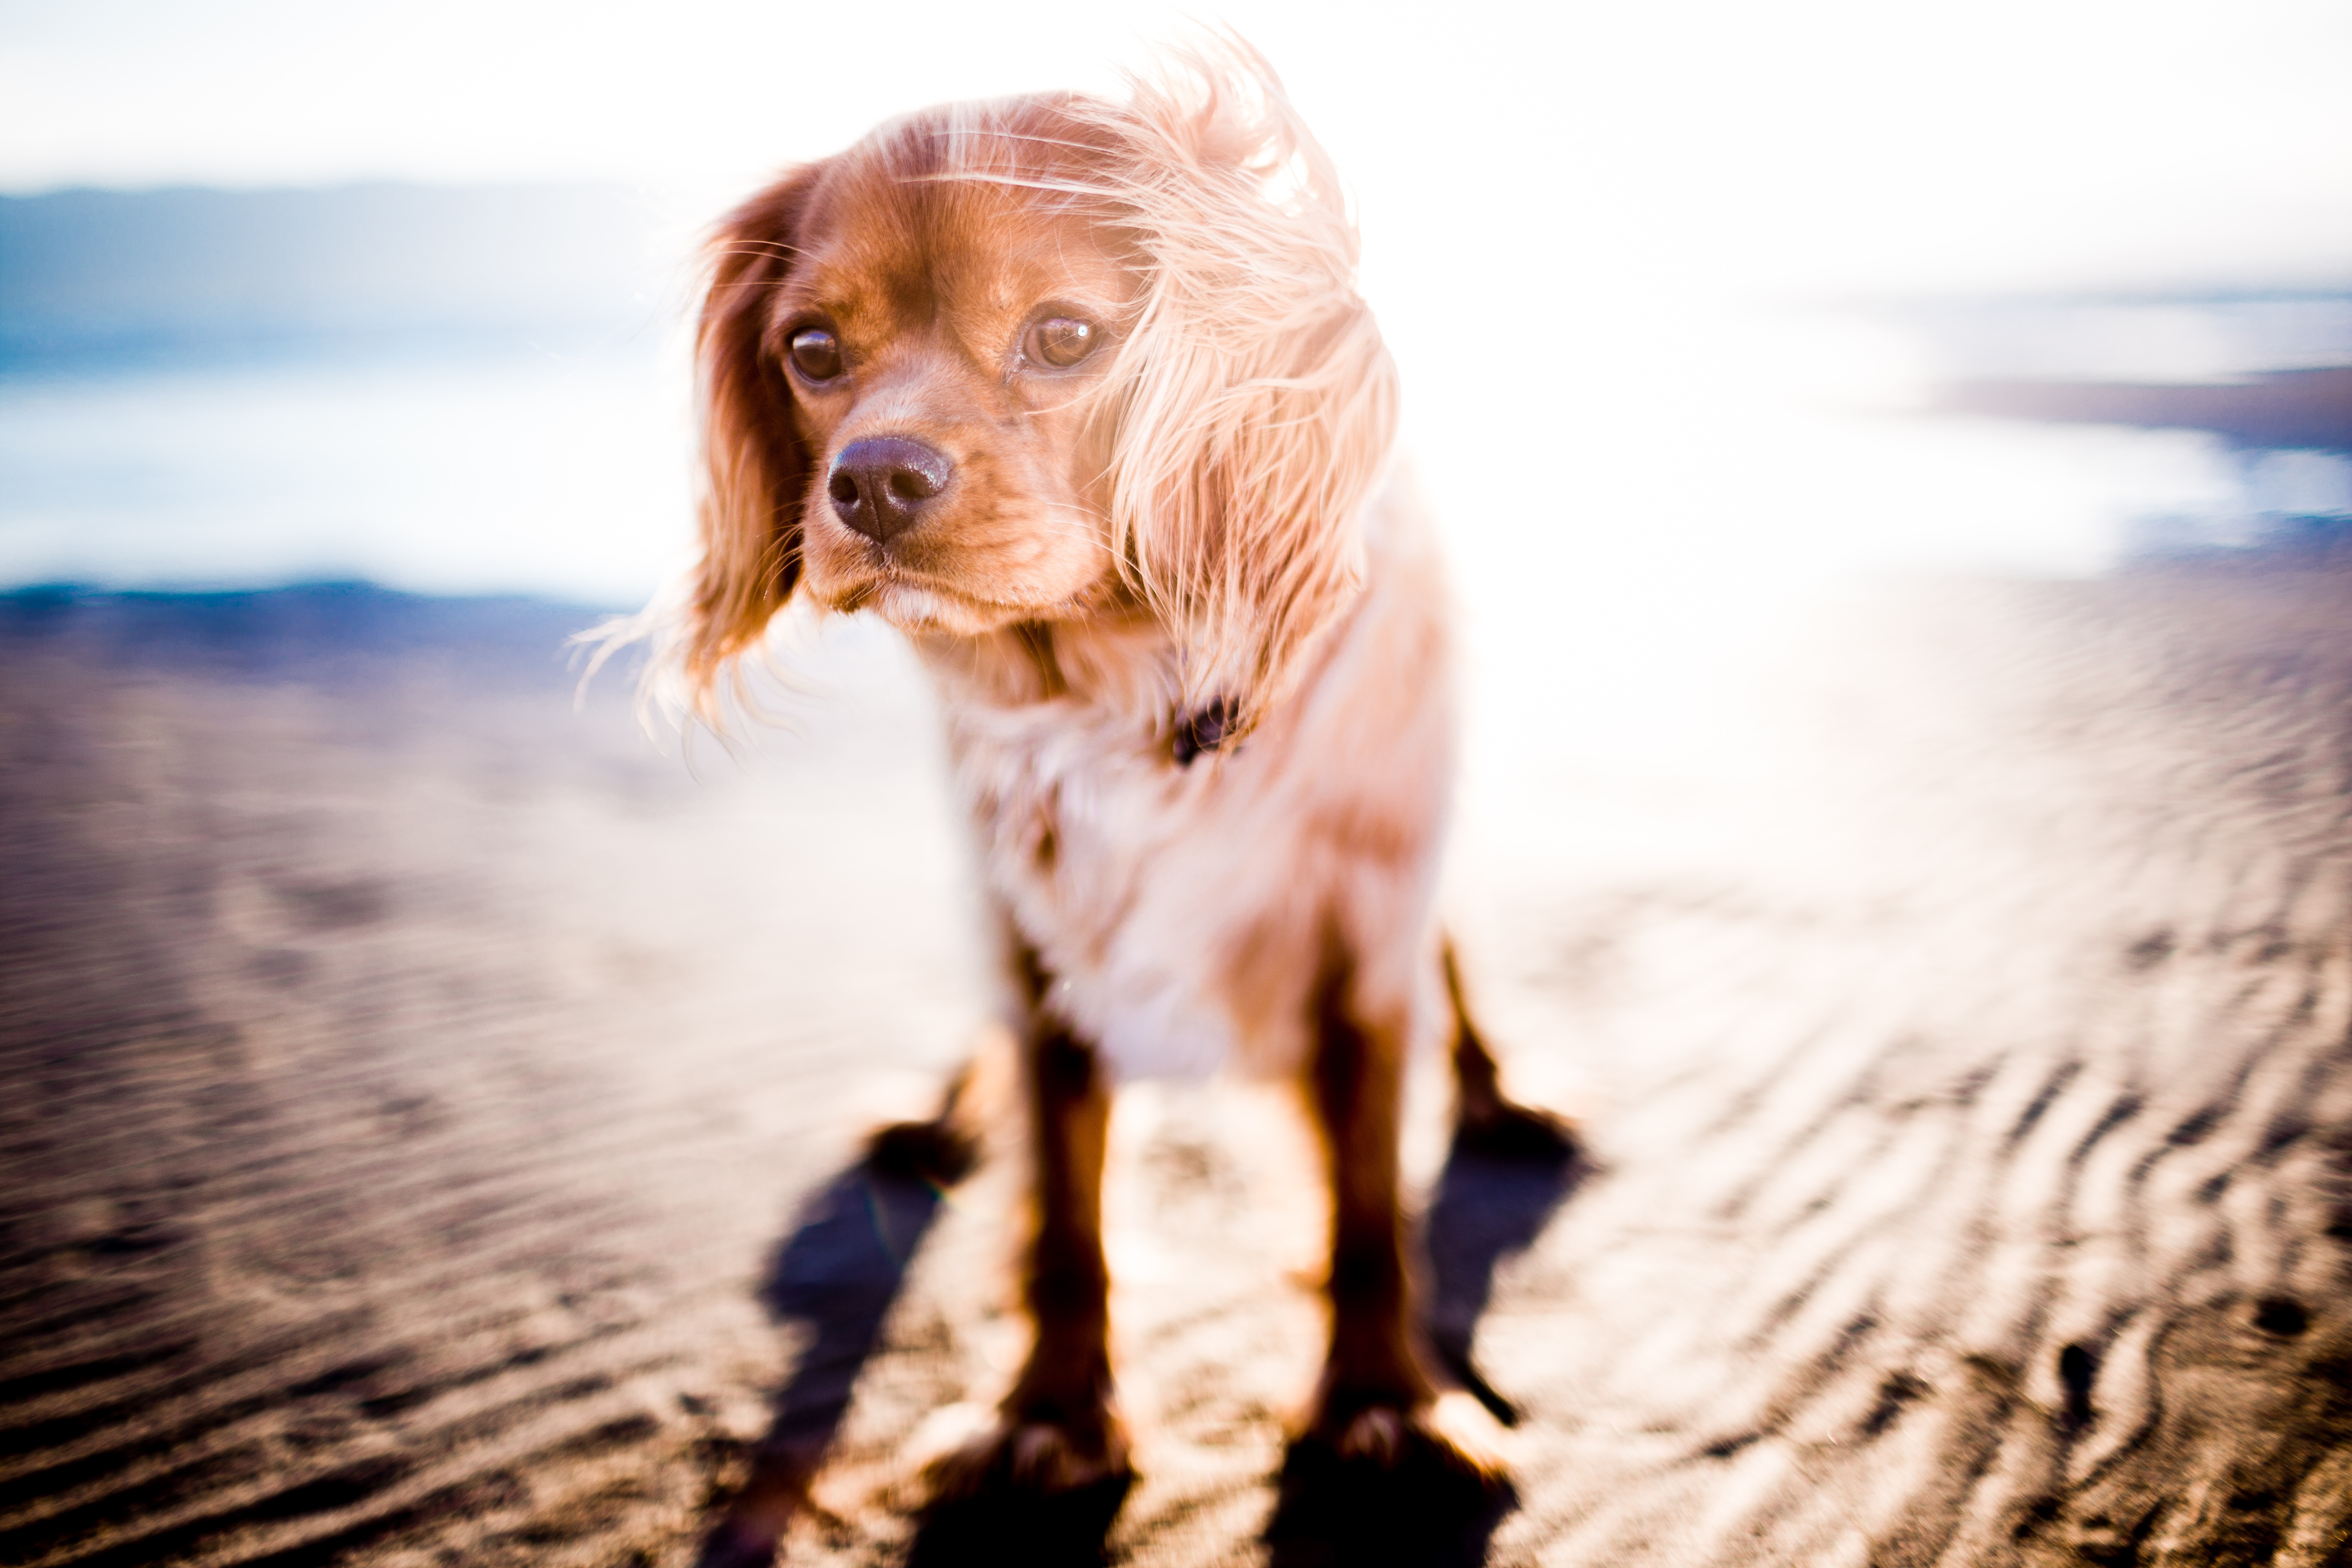
blur, sun, puppy, dog, animal, cute, canine, looking, pet, fur, portrait, young, mammal, close up, eyes, vertebrate, adorable, purebred, animal photography, dog like mammal